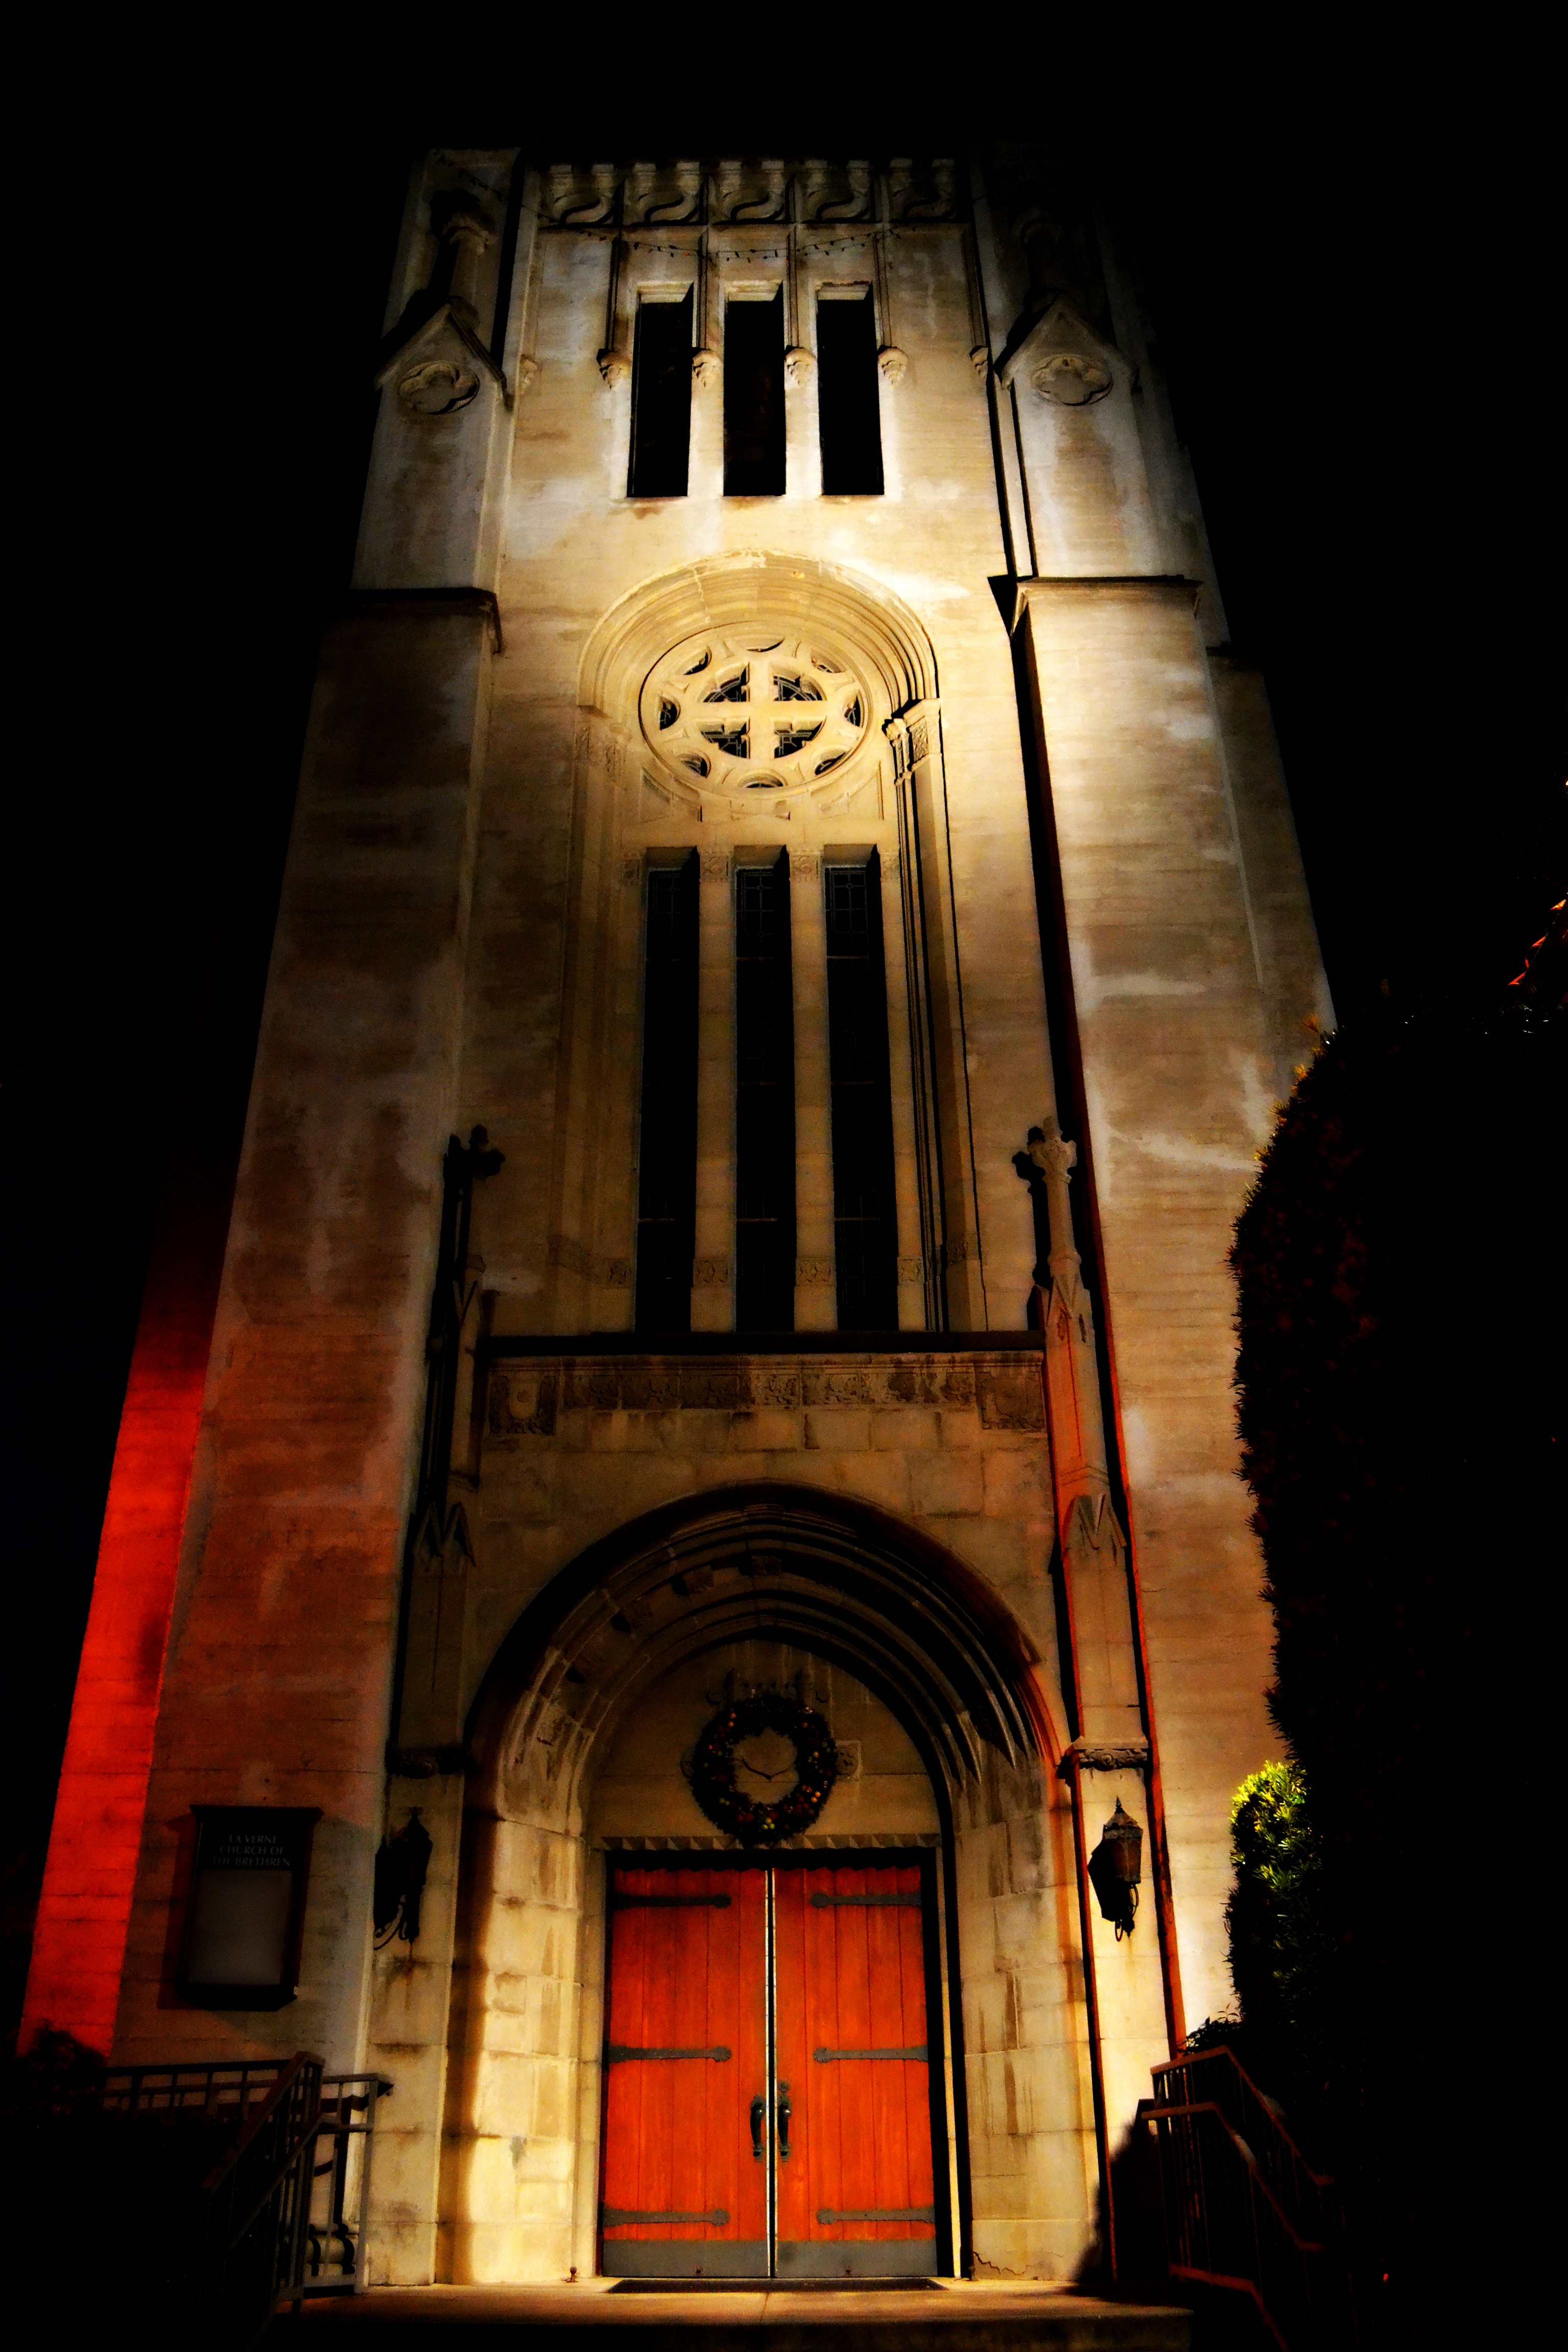
light, night, building, religion, darkness, church, cathedral, chapel, place of worship, symmetry